Alexander Gordon (British Army officer, born 1786)

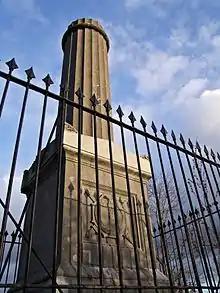
Monument to the memory of Gordon on the Waterloo battlefield. The designer was John Papworth

Lieutenant-Colonel Sir Alexander Gordon (1786 – 18 June 1815) was a Scottish officer in the British Army who was killed at the Battle of Waterloo. His correspondence was collated and published early in the early 21st century.